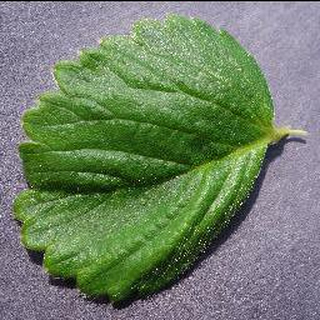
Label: healthy_strawberry